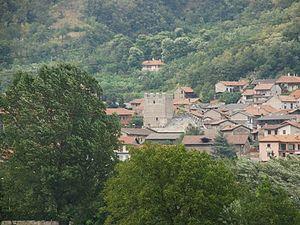
La famille Bertrandi ou Bertrand, plus tard sous la forme Bertrand de la Pérouse, est une ancienne famille noble établie en Tarentaise et Savoie vers le XIIIᵉ siècle, peut être originaire du Piémont.